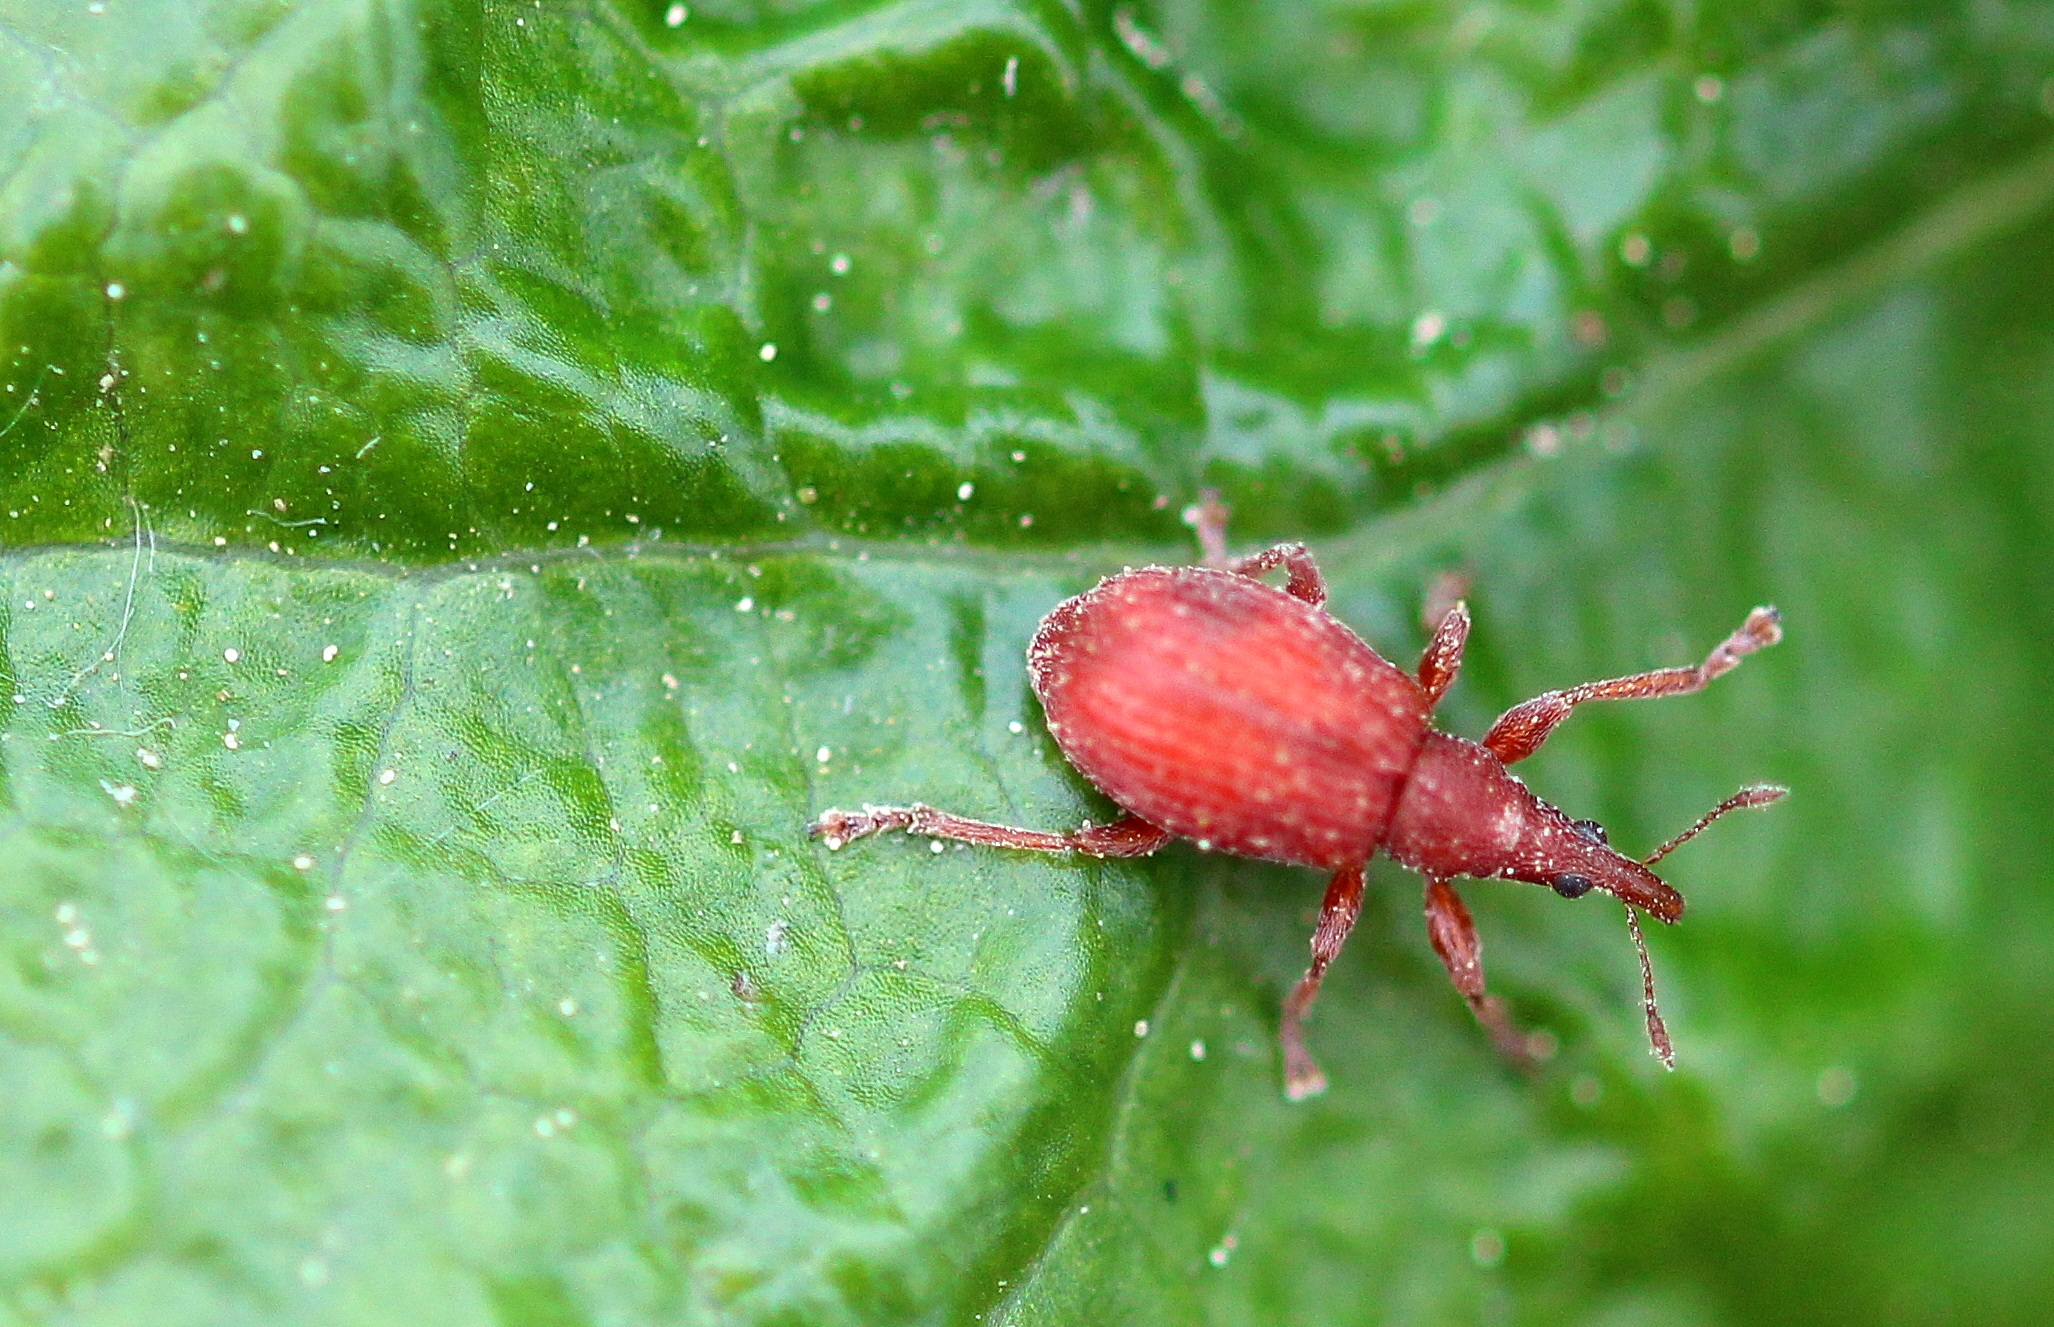
nature, photography, leaf, flower, animal, green, red, insect, macro, contrast, close, fauna, invertebrate, close up, crawl, tiny, beetle, weevil, macro photography, arthropod, dotted, european garden spider, leaf beetle, araneus, weevils, small beetle, sorrel spitzmausr ssler, apion frumentarium, along groove, go down, go in the deep, erdk rner on the beetle, orb weaver spider